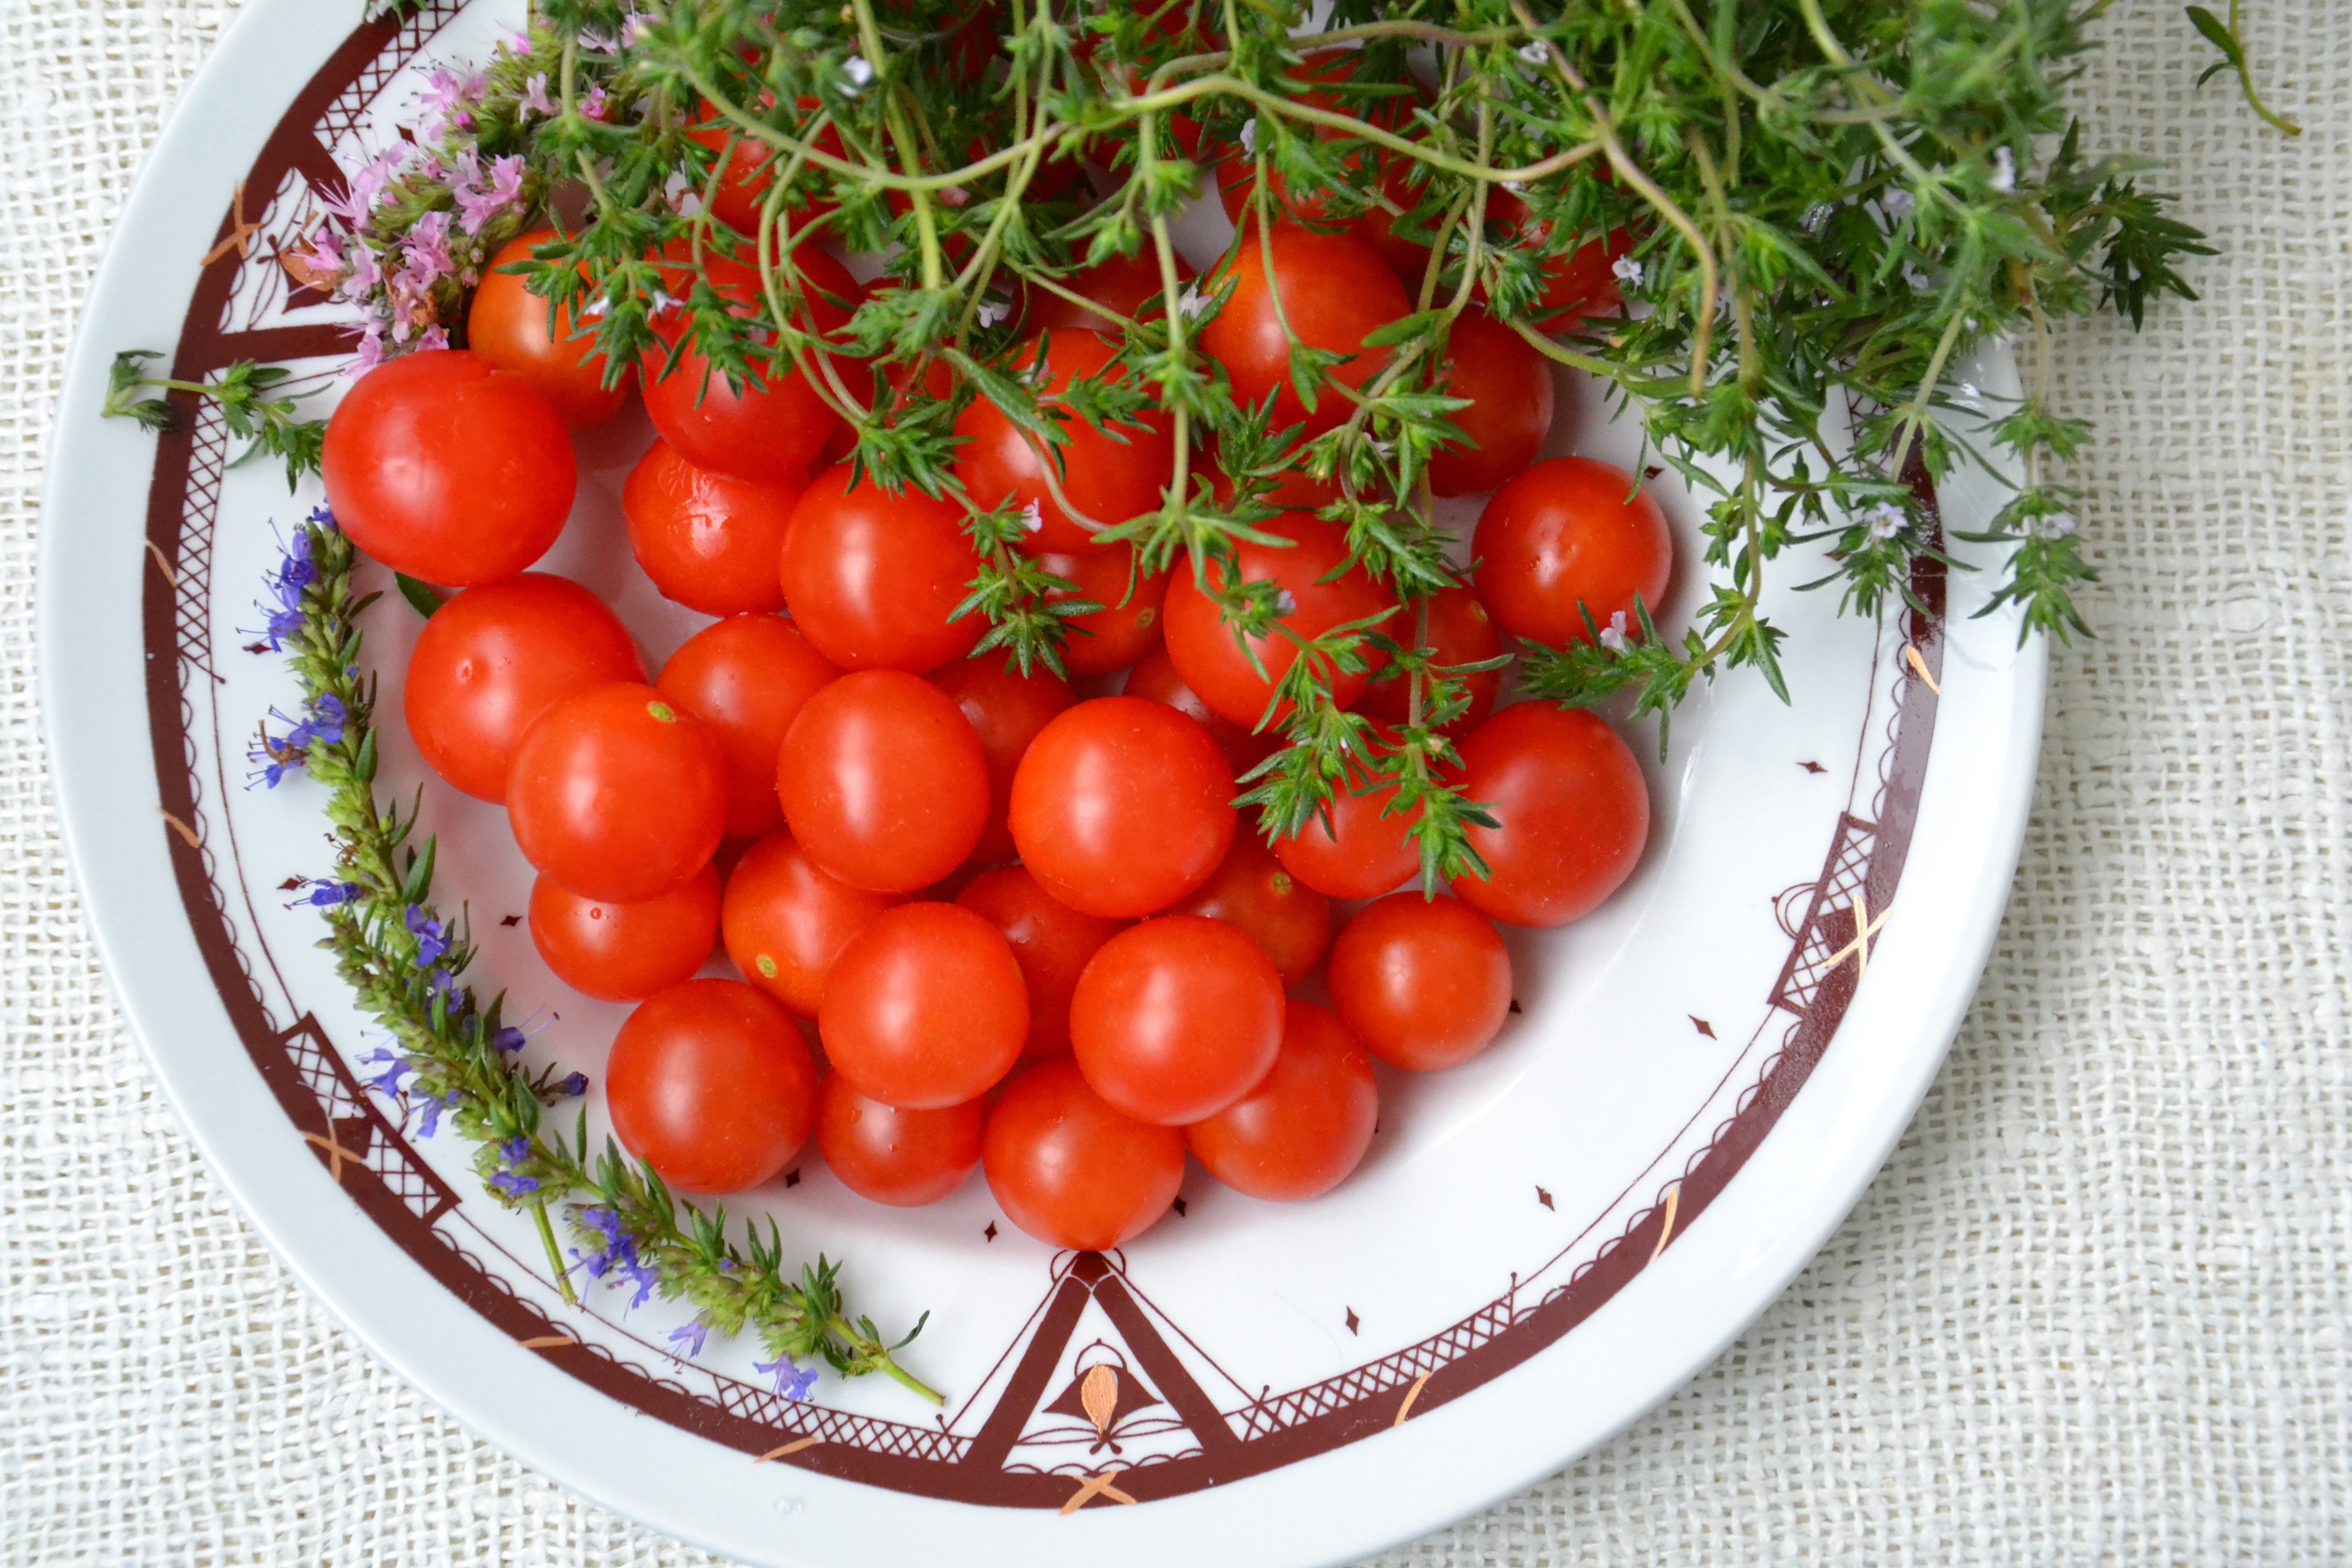
cherry tomatoes, bush tomato, food, tomato, solanum, vegetable, plum tomato, fruit, plant, natural foods, produce, vegetarian food, nightshade family, ingredient, vegan nutrition, local food, flowering plant, herb